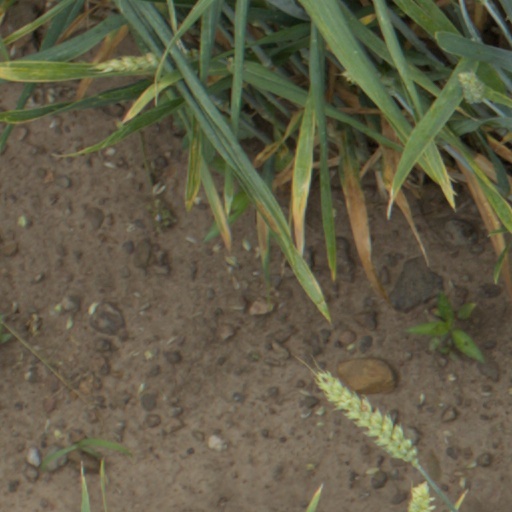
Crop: wheat